Fatih Mosque, Istanbul

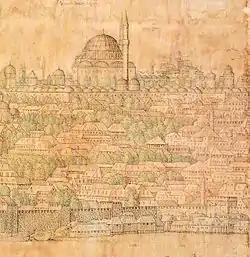
Appearance of the Fatih Mosque before the earthquake, painted in 1559.

The first Fatih Mosque had one central dome supported by a single semi-dome of the same diameter on the qibla side and suspended on four arches. its dome was 26 meter in diameter. The second Baroque mosque built after the 1766 earthquake had a square plan. It has one central dome supported by four semi-domes. Only the courtyard, main entrance portal and lower portions of the minarets survive from the original construction.